Branson West, Missouri

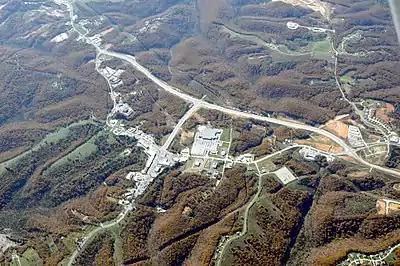
Aerial Photograph of Branson West, Missouri

Branson West Airport, also known as Branson West Municipal Airport, is a city-owned, public-use airport located two nautical miles (3.7 km) west of the central business district of the Branson West. The airport is also known as Emerson Field, named for Robert Emerson, an aviator and former owner of the property.